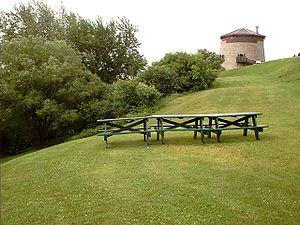
La tour Martello numéro 1, sur les Plaines d'Abraham, à Québec
Les plaines d'Abraham sont la principale constituante du parc des Champs-de-Bataille, formant un grand parc urbain de la ville de Québec. Il s'agit d'un plateau de 98 hectares composé de vallées gazonnés et de petits boisés. Les plaines sont bordées à l'est par la citadelle de Québec, au nord par la Grande Allée, à l'ouest par les jardins et le collège Mérici et au sud par la falaise de la colline de Québec.